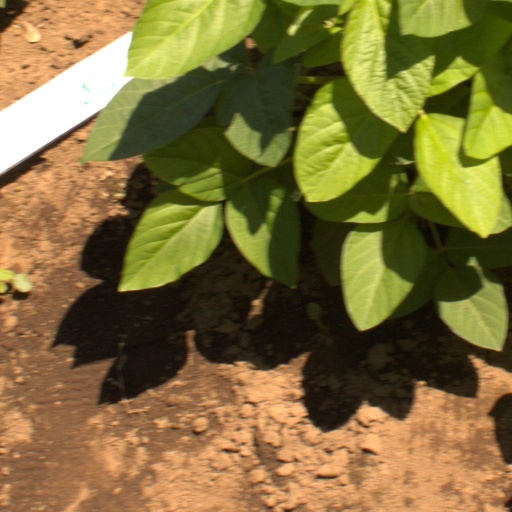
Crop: soybean